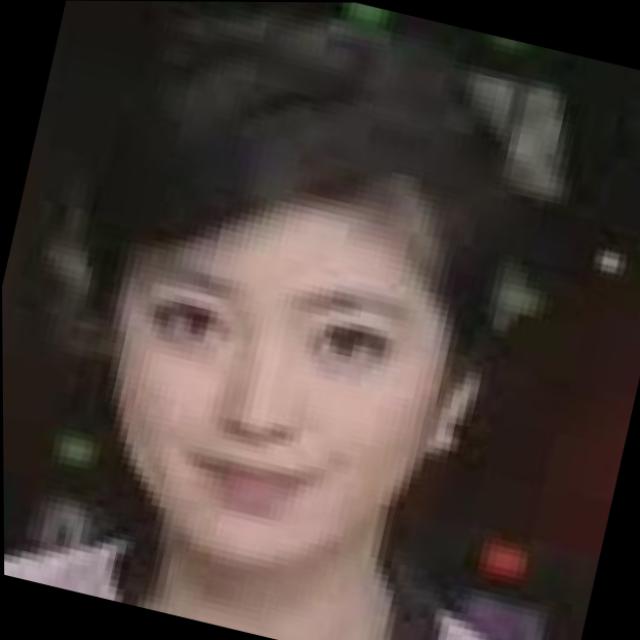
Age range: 21-44